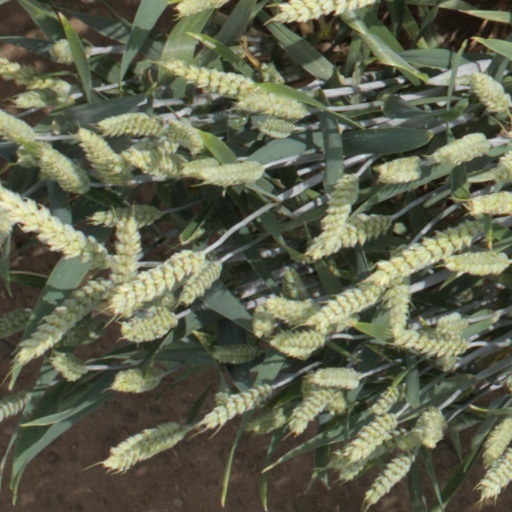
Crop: wheat